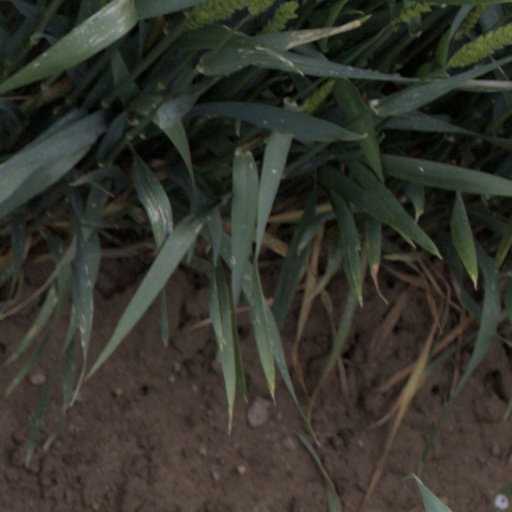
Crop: wheat